Scimitar oryx

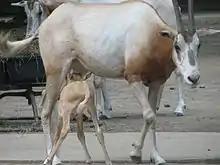
A young scimitar oryx with its mother

With a metabolism that functions at the high temperatures prevalent in their habitats, scimitar oryxes need less water for evaporation to help conduct heat away from the body, enabling them to go for long periods without water. They can allow their body temperatures to rise to almost before beginning to perspire. In times of ample supply, oryx can use fluid loss through urination and feces to lower their body temperatures to below at night, giving more time before reaching maximum body temperature the following day. They can tolerate high temperatures that would be lethal to most mammals. They have a network of fine blood vessels that carries blood from the heart to the brain, passing close to the nasal passage, thus allowing the blood to cool by up to before reaching the brain, which is one of the more heat-sensitive organs of the body.